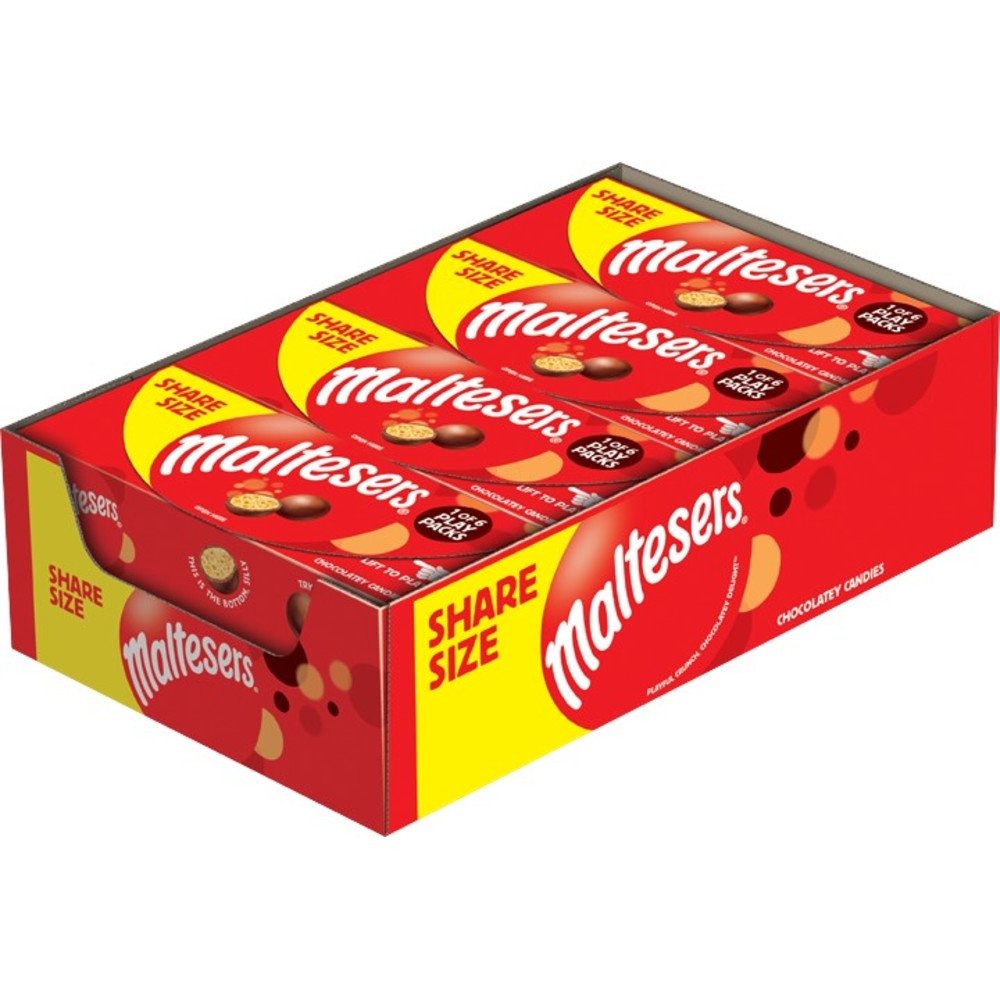
Item Name: MALTESERS Original Chocolatey Candy 2.83 Ounce Box (Pack of 8)
Bullet Point 1: Contains eight (8) 2.83 ounce share size bags of MALTESERS Original Chocolatey Candy
Bullet Point 2: With a crunchy, light center, you'll enjoy popping every piece of MALTESERS Malt Ball Candy into your mouth
Bullet Point 3: With light, crispy centers dipped in smooth chocolatey deliciousness, MALTESERS Candies make any moment a little less serious
Bullet Point 4: MALTESERS Candies Gift Boxes are a fun movie candy for date night or birthday present
Bullet Point 5: Introduced in Europe in 1936, this global favorite candy is finally in the U.S
Value: 22.64
Unit: ounce

Price: 1.34